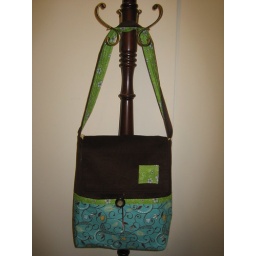
Messenger bag in brown corduroy